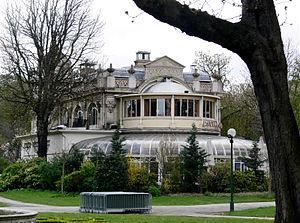
Le Pavillon Élysée est un pavillon construit au XIXᵉ siècle et situé sur l’avenue des Champs-Elysées dans le 8ᵉ arrondissement de Paris.